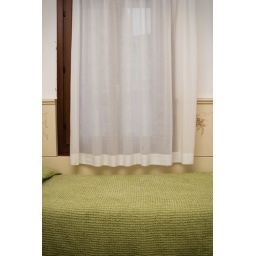
bed by the window